Carles Martínez

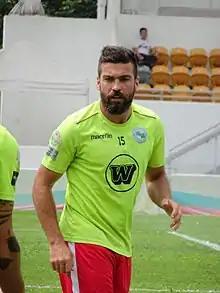
Martínez in 2018

Carles Marc Martínez Embuena (born 3 January 1988 in Paiporta, Valencian Community) is a Spanish former professional footballer who played as a defensive midfielder. He is currently the chief analyst of Emirati club Al Ain.